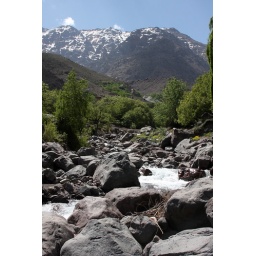
A mountain stream runs through the town of Imlil in the High Atlas mountains of Morocco.